2015 World Series of Poker Europe

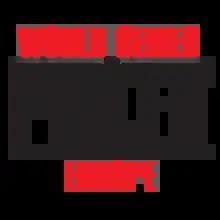

The 2015 World Series of Poker Europe Main Event began on 18 October and finished on 24 October. The event drew 313 entrants, generating a prize pool of €3,067,400. The top 32 players finished in the money, with the winner earning €883,000.